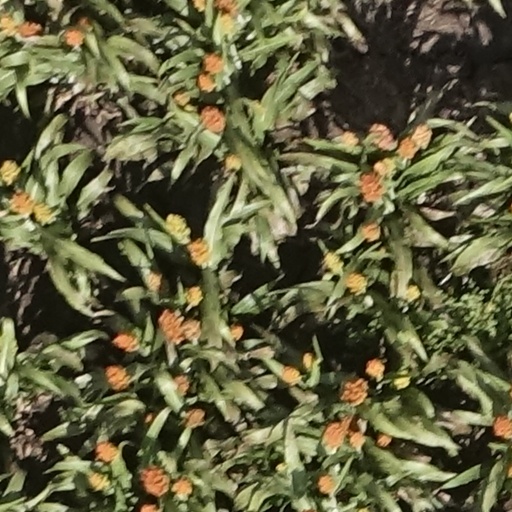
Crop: sorghum